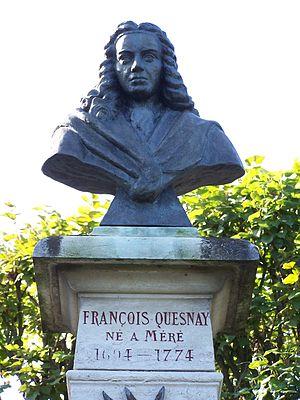
François Quesnay, né le 4 juin 1694 à Méré et mort le 16 décembre 1774 à Versailles, est un médecin et économiste français, et l'un des fondateurs de la première école en économie, l'école des physiocrates. Il est l'auteur du Tableau économique, qui est la première représentation schématique de l'économie.
Méré est une commune française située dans le département des Yvelines, en région Île-de-France.